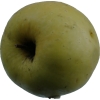
Label: Apple 13